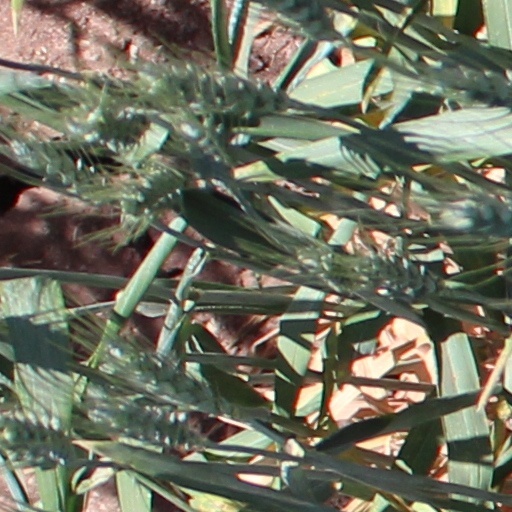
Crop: wheat